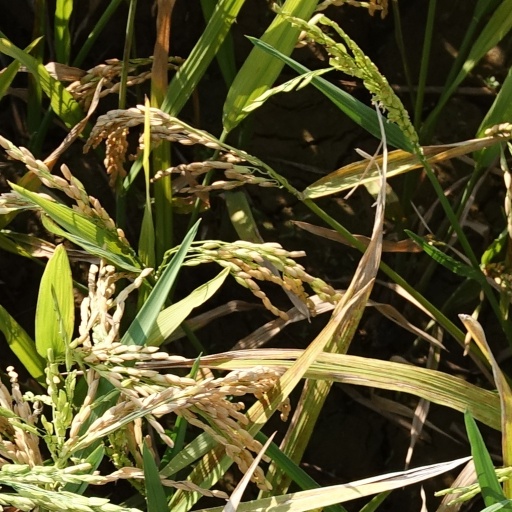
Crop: rice